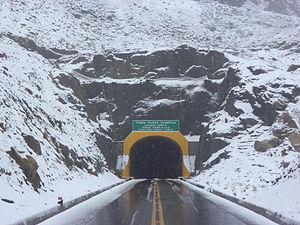
Le transport au Pérou repose essentiellement sur la route et le chemin de fer. Le bus est le moyen de transport le plus économique. Pour les longues distances, compte tenu de la taille du pays et de l'état des routes, le transport aérien est souvent plus rapide.
Le tunnel Punta Olímpica est un ouvrage d'art péruvien situé dans la cordillère Blanche, dans les Andes, permettant de connecter deux zones de la région d'Ancash, le Callejón de Huaylas et la zone de Conchucos. Le tunnel traverse la ligne de partage des eaux continentale délimitant les bassins versants Atlantique et Pacifique de l'Amérique du Sud. Culminant à 4 735 m m d'altitude, il s'agit du plus haut tunnel routier du monde. C'est aussi le plus long du Pérou.